Impact of the Music of the Spheres World Tour

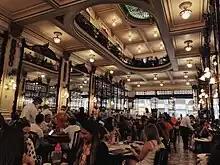
Cities visited by the tour enjoyed a financial surge in hotels, restaurants, bars and many other services.

Coldplay were recognised for driving up local businesses at various tour stops. Hotels that offered a view for Estadio Nacional de Costa Rica in San José became fully booked after ticket sales, as people weighed different approaches to watch the band. "El Espectador" observed that accommodation occupancy rates exceeded 85% during their stay in Bogotá. Buenos Aires documented its highest percentage in the past 10 years over the residency at Estadio River Plate. "Clarín" noticed that restaurants and bars across the city triplicated their revenue with the tour. Business owners from Curitiba said that its impact was superior to the 2014 FIFA World Cup.